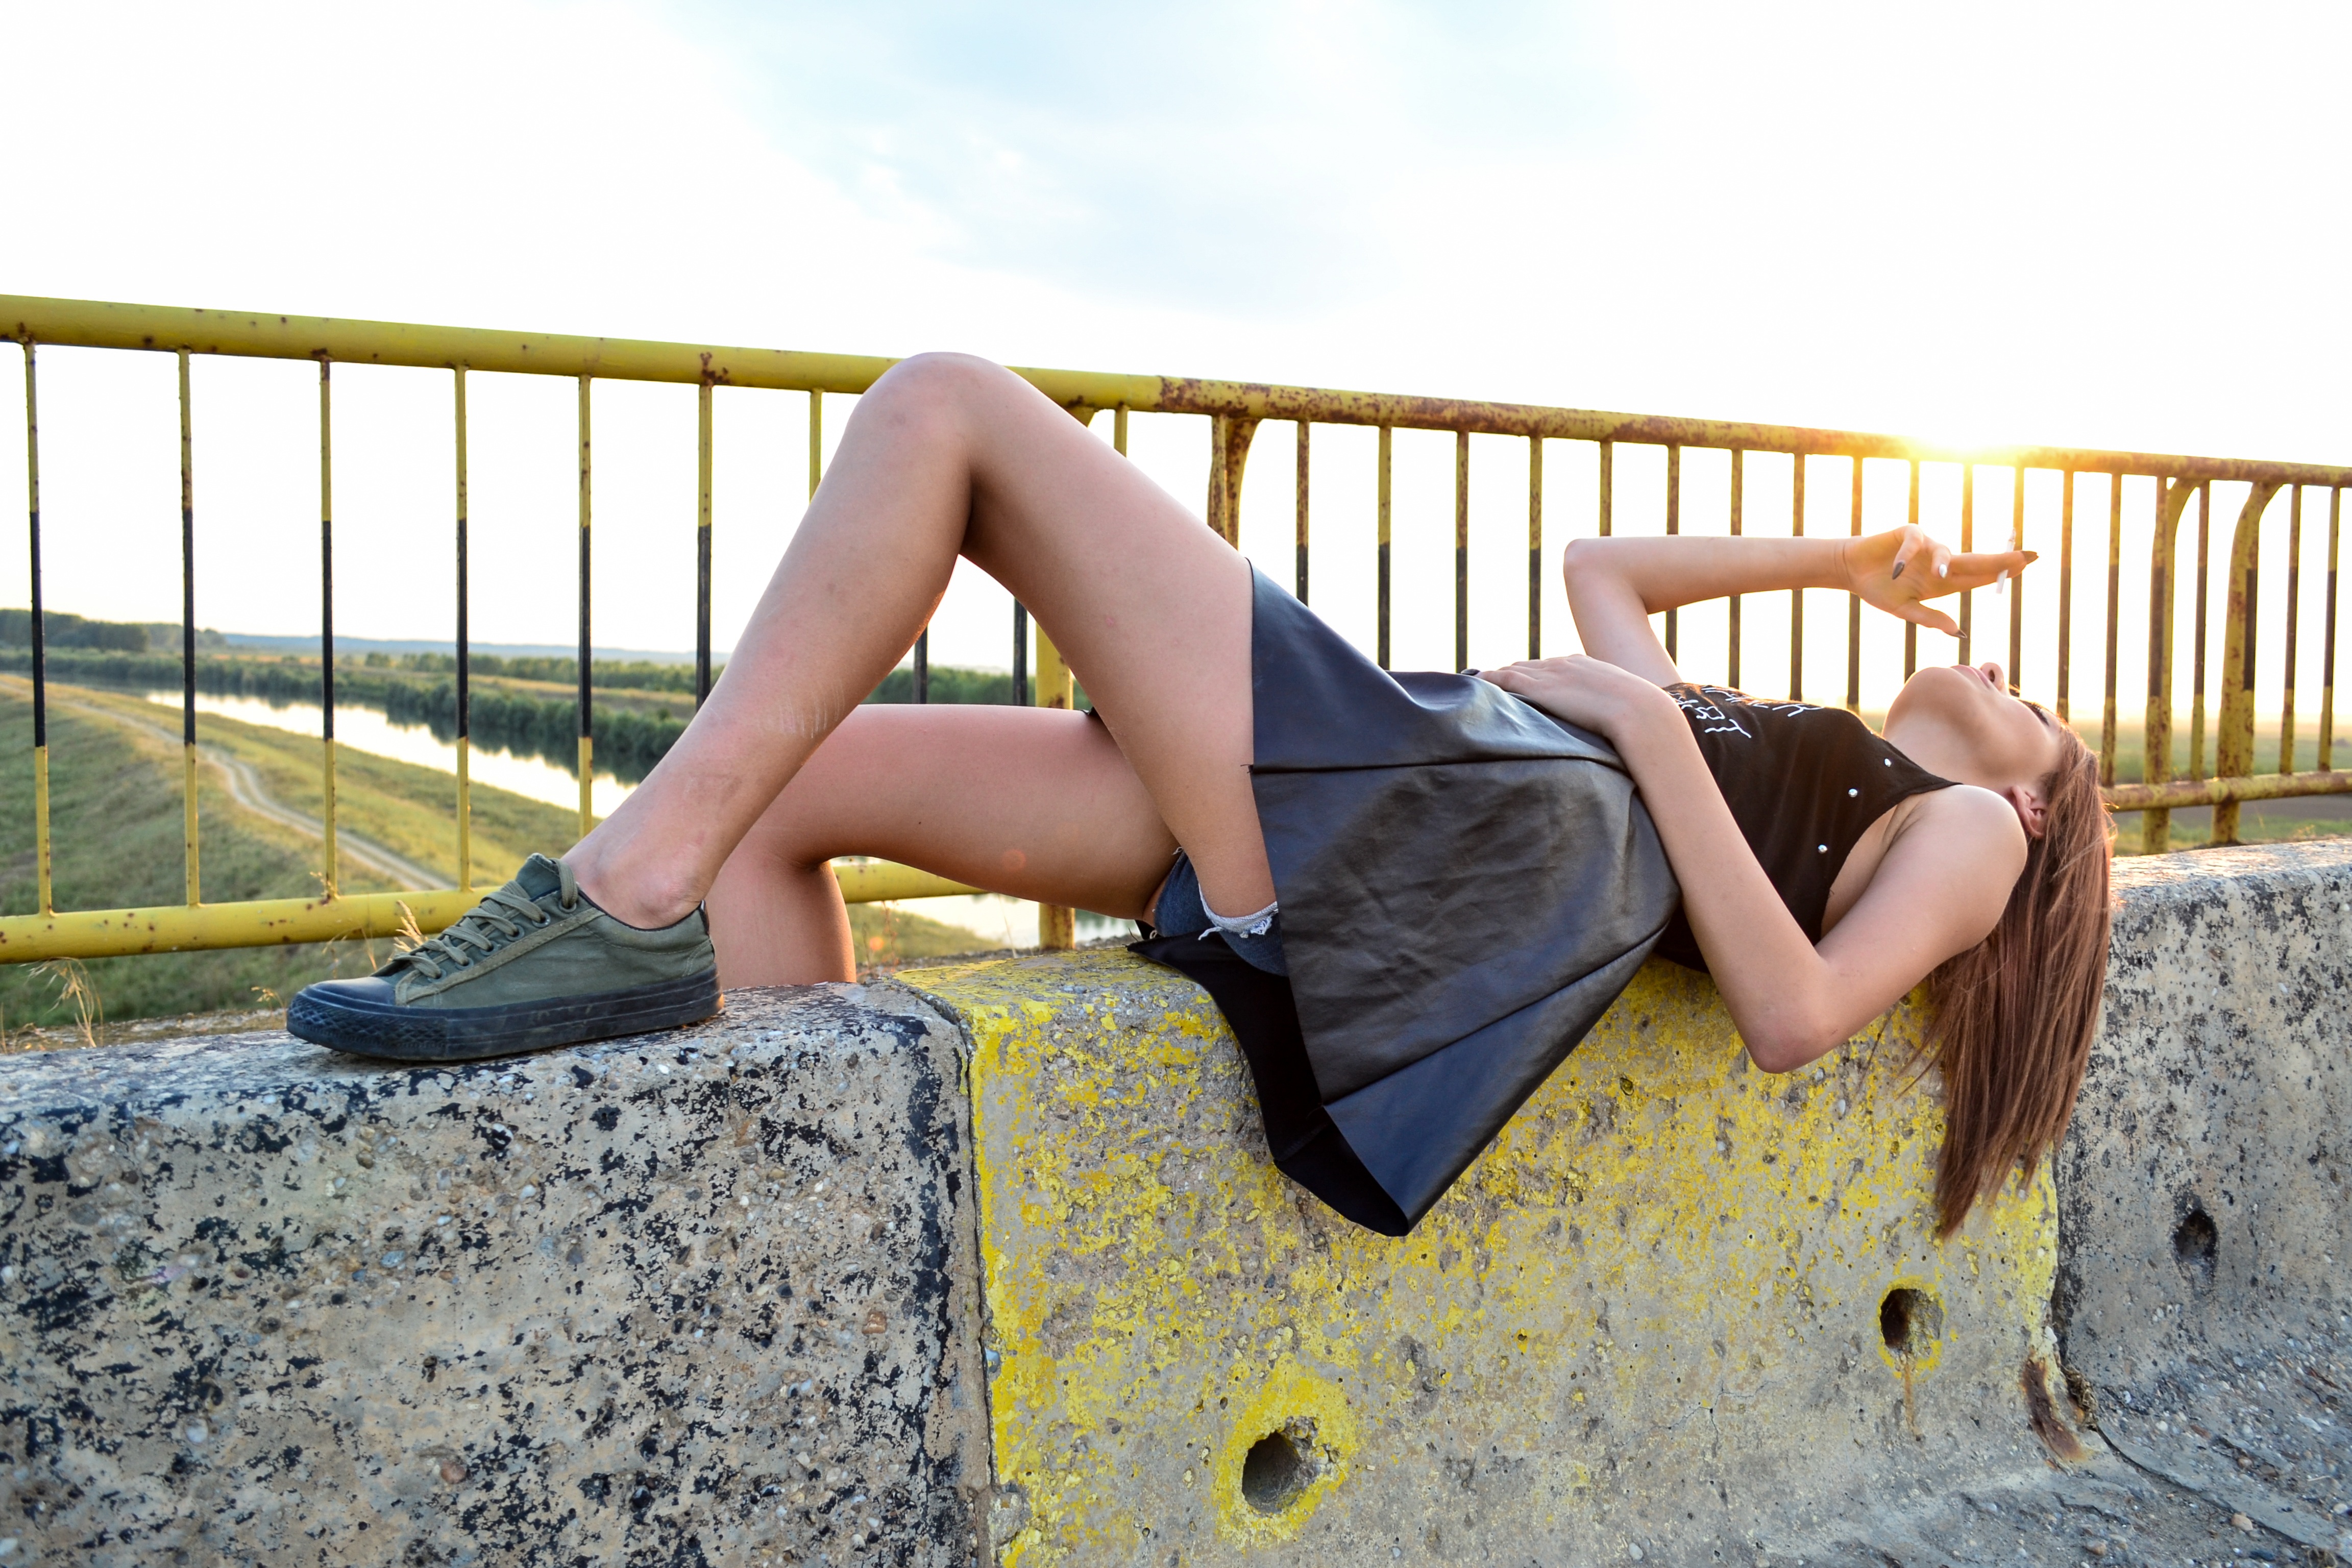
girl, sun, bridge, vacation, leg, sitting, leisure, skirt, photo shoot, human positions